6th Attack Squadron

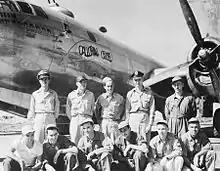
794th Bombardment Squadron B-29 "'Gallopin' Goose"

The squadron arrived at Kharagpur in mid-April. Once all elements of the 468th Group had arrived at Kharagpur in June, the squadron became part of Twentieth Air Force, which reported directly to Headquarters, Army Air Forces, bypassing theater command. Its initial missions were transporting supplies and equipment to staging airfields in China, and it did not fly its first combat mission until 5 June, when it participated in a raid on railroad repair facilities near Bangkok, Thailand. Ten days later, it participated in the first attack on the Japanese Home Islands since the Doolittle Raid two years earlier. Attacks on Japan required staging through forward bases in China, and squadron bombers consumed twelve gallons of fuel to transport one gallon that could be used for combat missions. The squadron moved its available aircraft to its forward base at Pengshan Airfield near Chengtu. Staging of B-29s, already armed and loaded with bombs began on 13 June and was only completed on the day of the raid, with only refueling needed in China. The primary target for this mission was the Imperial Steel Works at Yawata.